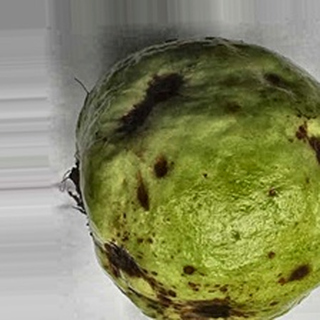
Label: guava_anthracnose